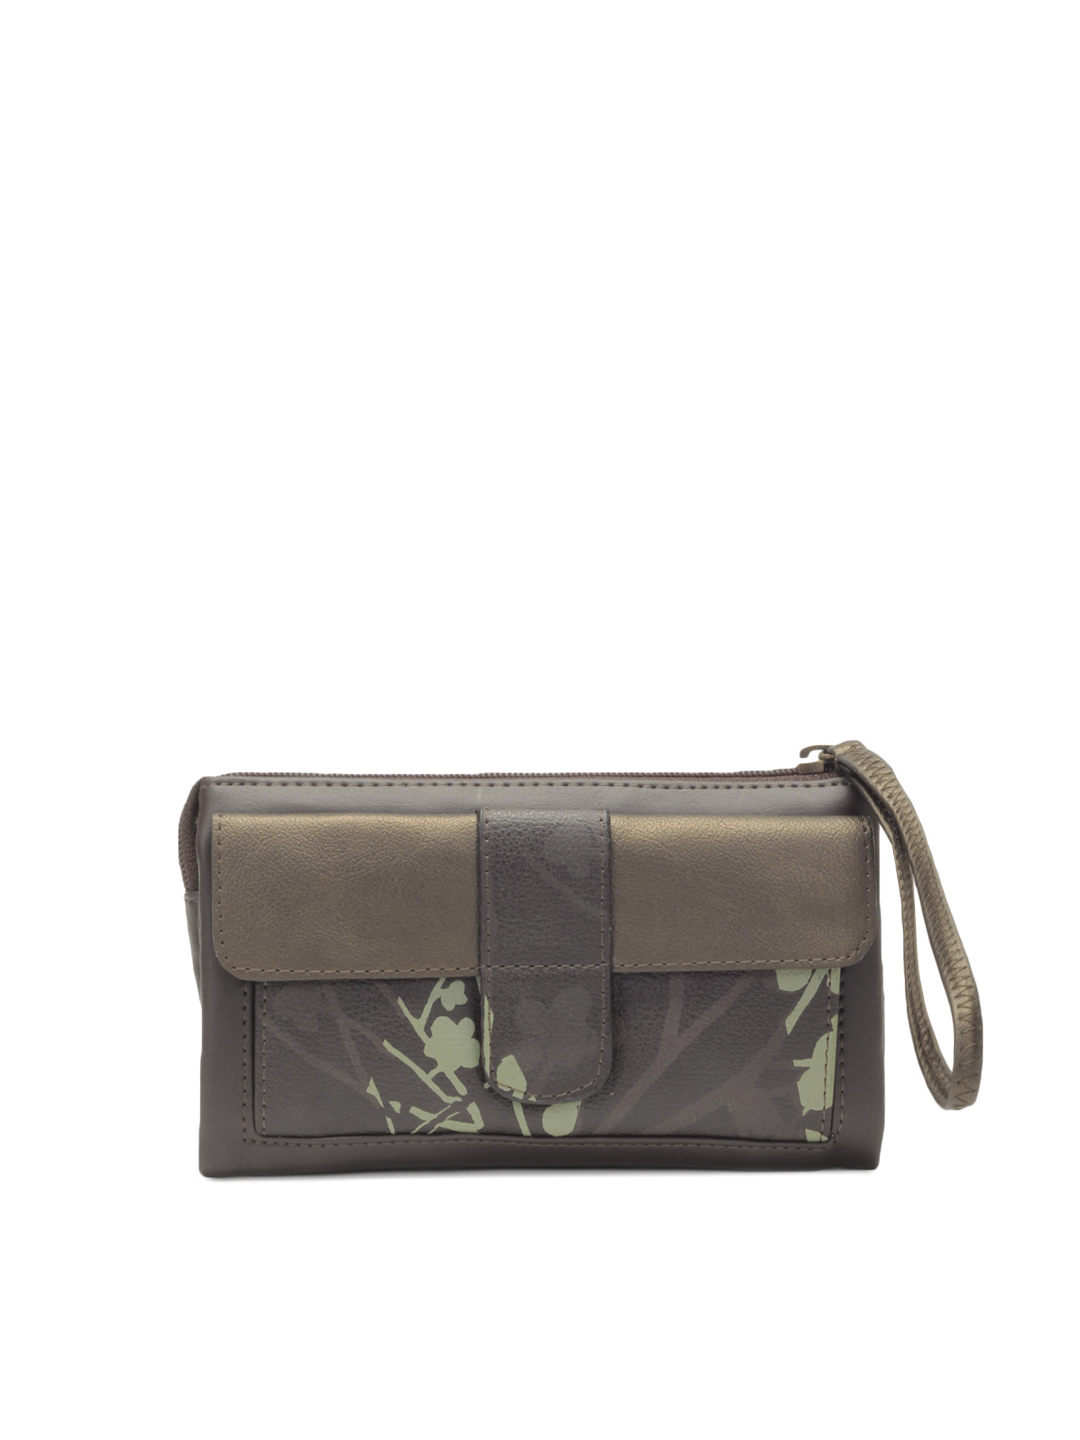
Baggit Women Brown Purse
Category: Accessories / Bags / Clutches
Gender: Women
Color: Brown
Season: Summer 2010
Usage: Casual